Felix Genn

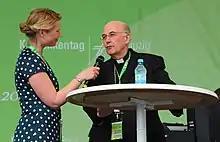
Genn speaking at the 100th Katholikentag in Leipzig

Genn was ordained a priest on 11 July 1976 in Trier by Bishop Bernhard Stein. Upon being made a priest, he was appointed a curate of the Holy Cross Church in Bad Kreuznach, a position he held for two years. In 1978, he was made the "subregens" (assistant head) of the diocesan seminary of Trier, where he remained until 1994. In 1985, he was made the seminary's spiritual director.